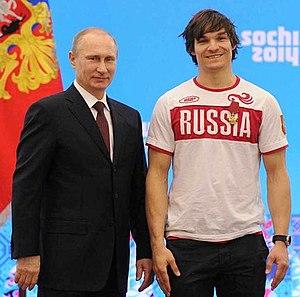
Vic Wild, né le 23 août 1986, est un snowboardeur russe d'origine américaine spécialisé dans les épreuves de slalom parallèle et de slalom géant parallèle. Il a opté en 2011 pour la nationalité russe à la suite de son union avec la snowboardeuse russe Alena Zavarzina.